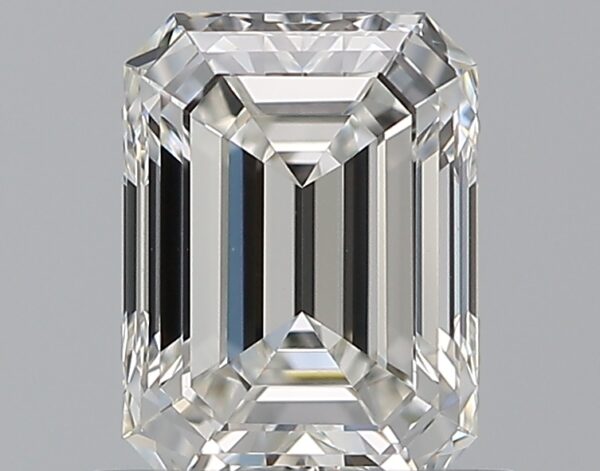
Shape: emerald
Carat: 0.7
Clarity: VS1
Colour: G
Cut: EX
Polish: EX
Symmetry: VG
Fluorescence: N
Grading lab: GIA
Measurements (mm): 5.9 x 4.37 x 2.88